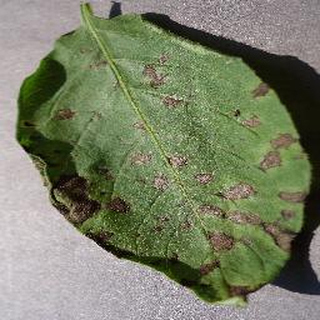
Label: potato_early_blight